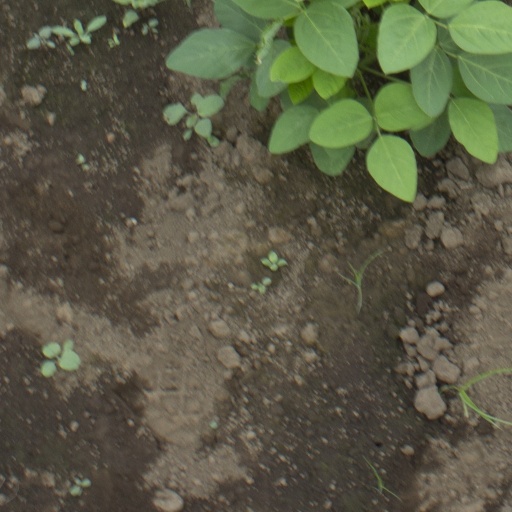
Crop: soybean